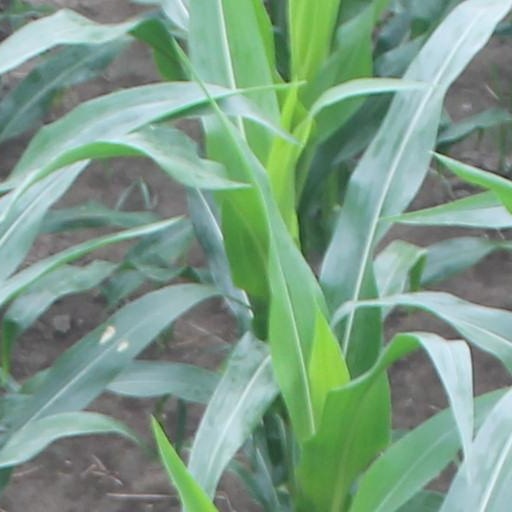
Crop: maize; corn